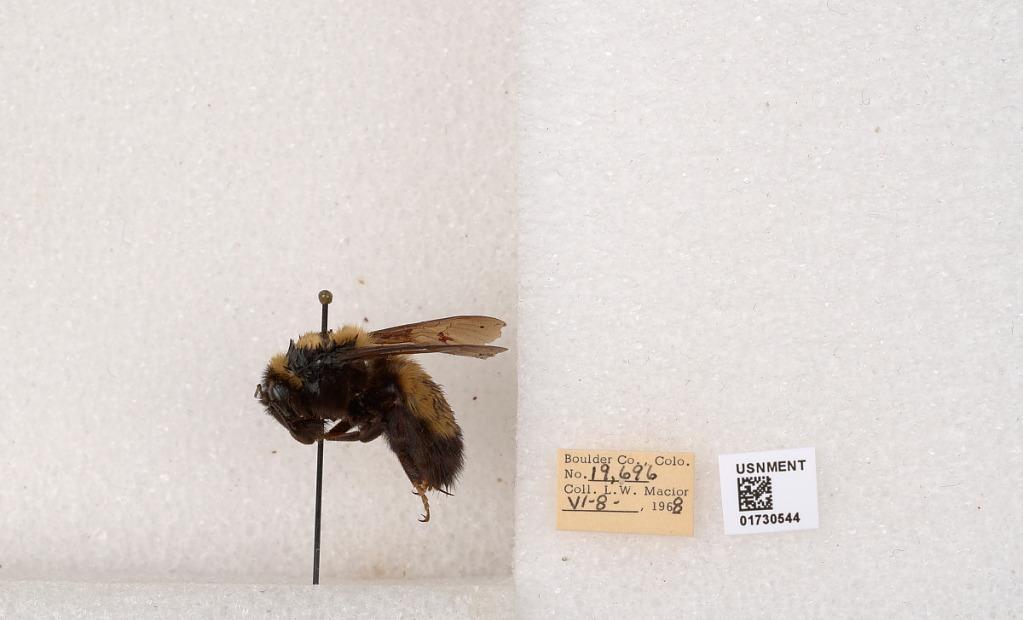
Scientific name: Bombus (Bombus) nevadensis Cresson
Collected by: L. Macior
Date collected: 1968-6-8
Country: United States
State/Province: Colorado
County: Boulder
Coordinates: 40.0925, -105.358